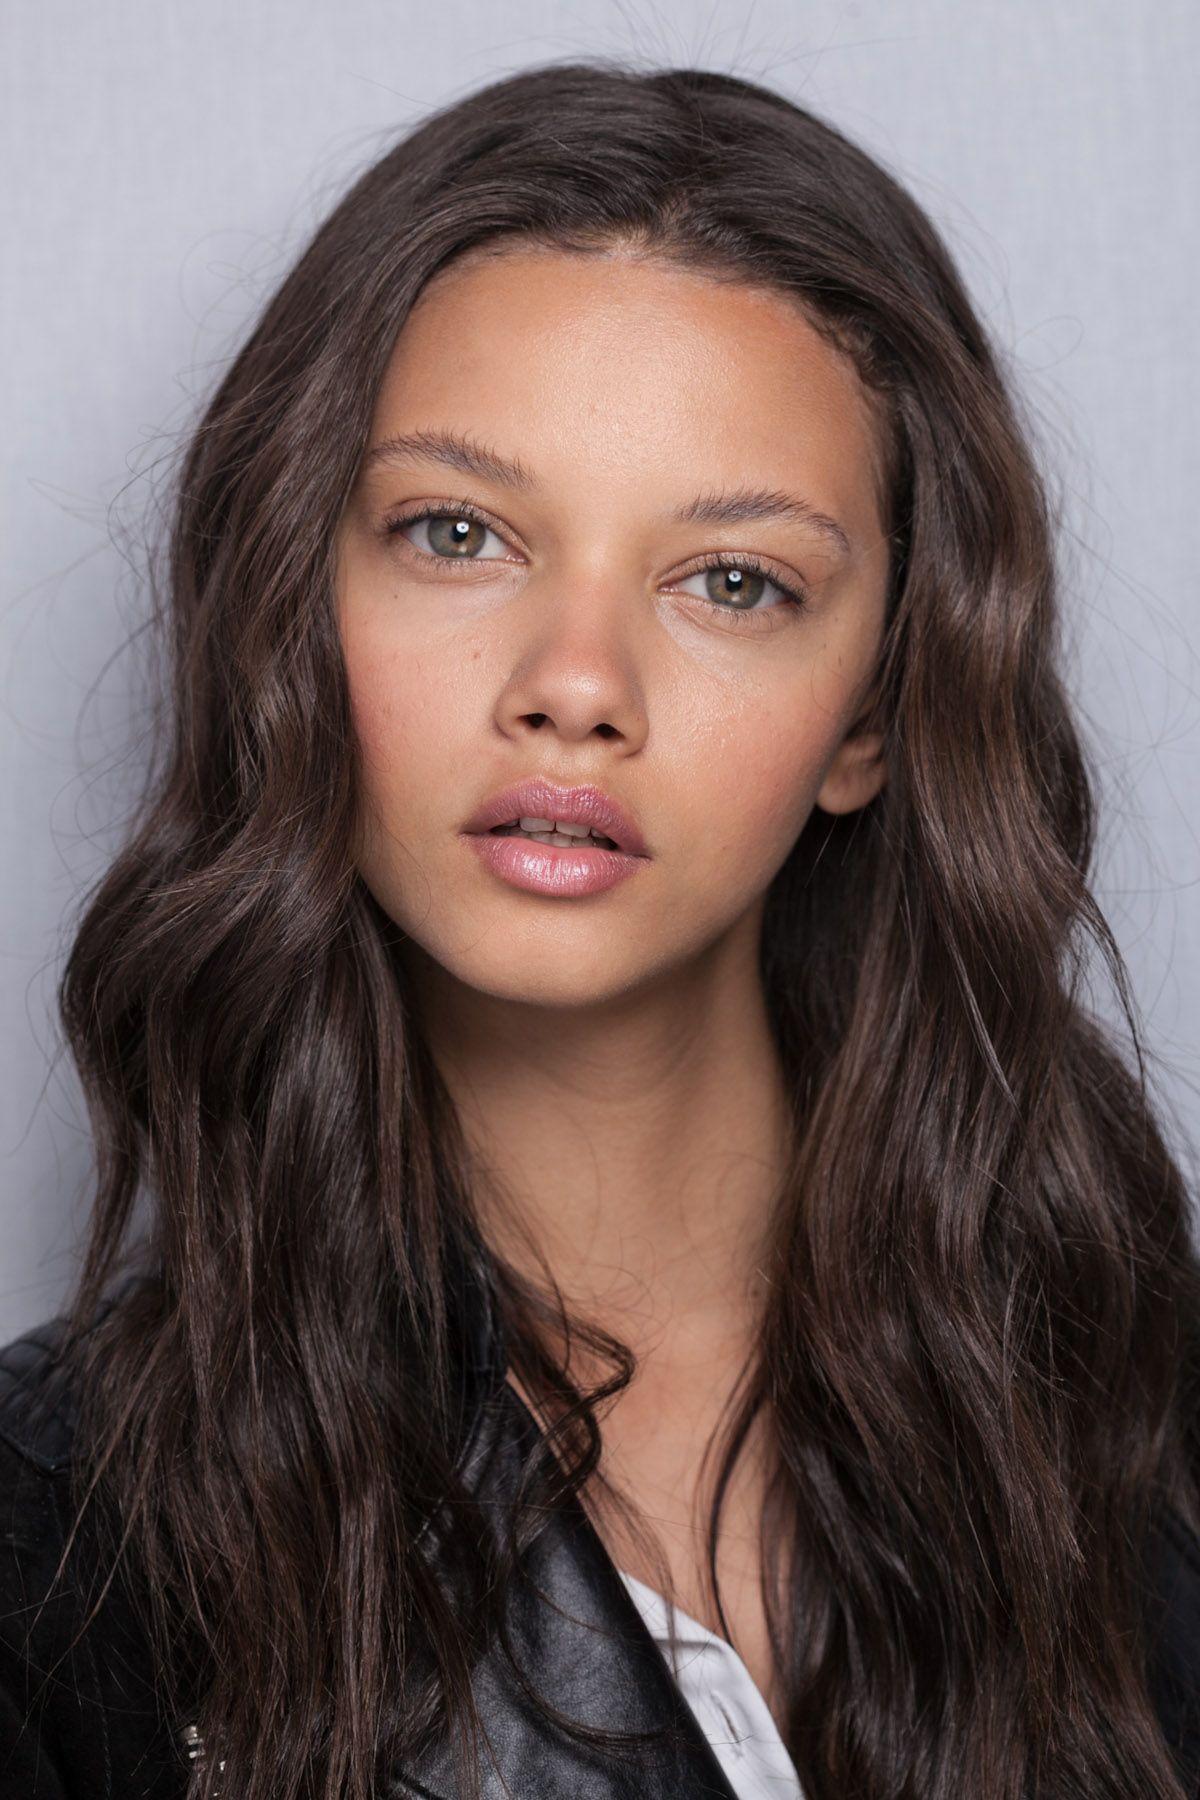
Gender: women